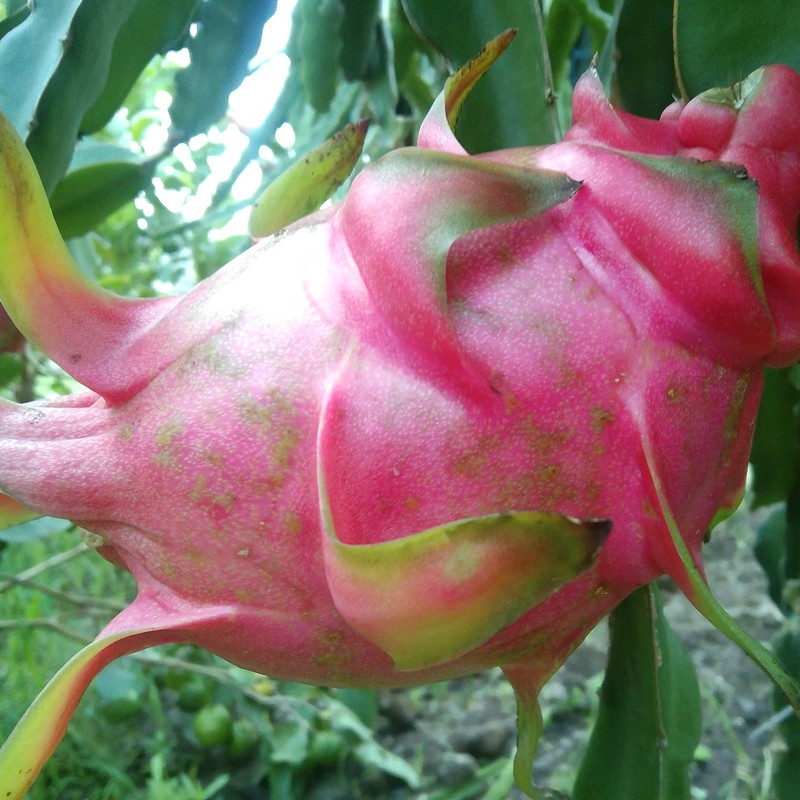
Label: Mature Dragon Fruit